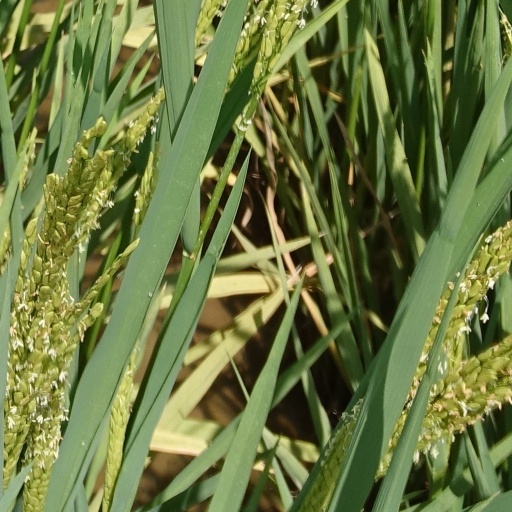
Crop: rice